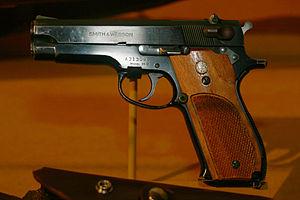
Le terme Classic Pistols désigne un ensemble de pistolets semi-automatique produit par Smith & Wesson sur une période de plus de 40 ans. Le constructeur distingue trois générations d'armes qui sont toutes construites à partir des deux mêmes modèles de base de première génération.